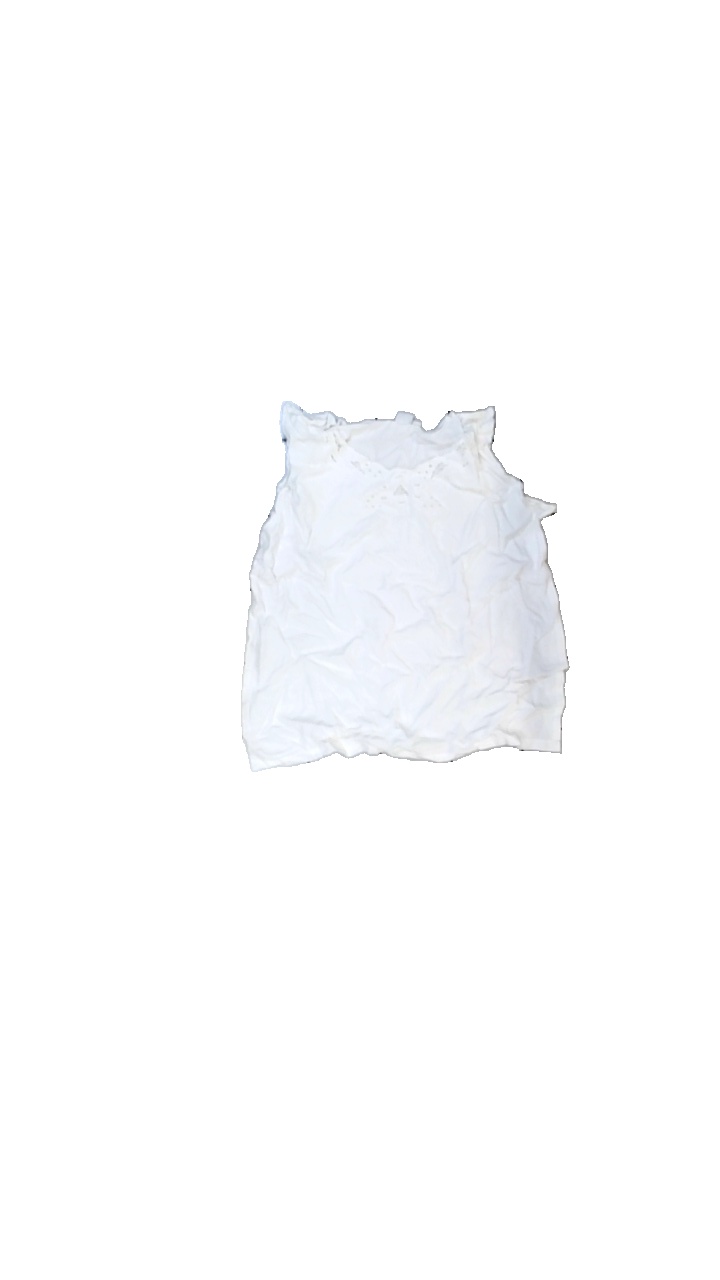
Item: Top (Ladies)
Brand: Missing
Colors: White
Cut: Regular, C-collar
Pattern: Embroidered
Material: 100% rayon
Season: All
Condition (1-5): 3
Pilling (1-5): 4
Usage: Reuse
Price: <50